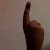
The image shows a hand gesture representing the number 1 in Indian Sign Language.